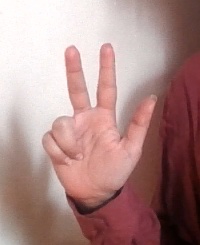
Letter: al